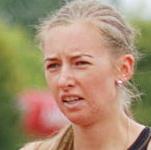
Age: 19